Commonwealth realm

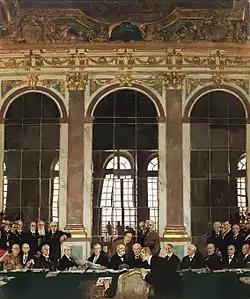
William Orpen's "The Signing of Peace in the Hall of Mirrors": a compiled portrait of the main delegates to the signing of the Treaty of Versailles, including some of the dominion delegates

The matter went unresolved until Elizabeth II became queen in 1952, upon which the realms issued their respective accession proclamations using different titles for their monarch. Debate ensued thereafter. The Australian government preferred that the monarch's title name all of the realms, but said it would accept "Elizabeth II (by the Grace of God) of the United Kingdom of Great Britain and Northern Ireland, [name of realm], and all of her other Realms and Territories Queen, Head of the Commonwealth (Defender of the Faith)". The South African government objected, stating that did not express the equality of status among the realms. Canadian officials wanted the word "queen" to precede the name of the realm so as to form the term "Queen of Canada", which they felt expressed Elizabeth's distinct role as Canada's sovereign. There was even discussion about the placement of a comma following the Queen's name and regnal number, with the Secretary of State for Commonwealth Relations advising the use of punctuation was appropriate, as the term "by the grace of God" had been used in conjunction with the title "king" or "queen" since the reign of William II in the 11th century, whereas it had no such association with the position of head of the Commonwealth; so, Elizabeth II was queen by the grace of God, but her position as head of the Commonwealth was a secular arrangement.